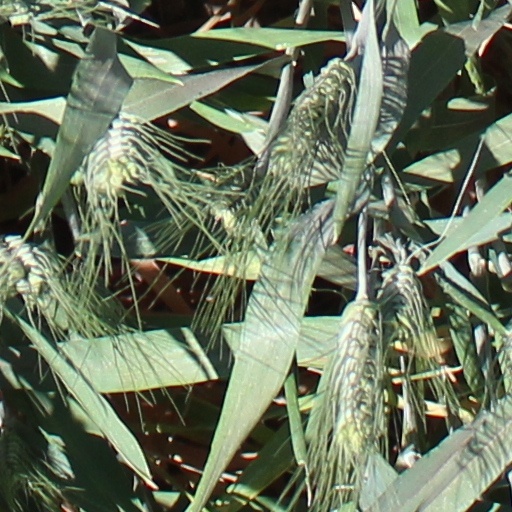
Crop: wheat